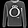
Label: Pullover